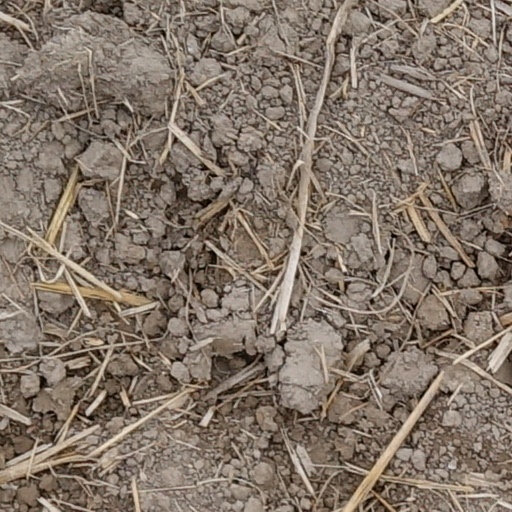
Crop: wheat